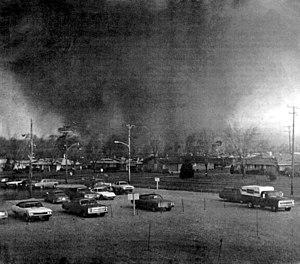
Le Super Outbreak était l'éruption de tornades la plus importante jamais enregistrée en 24 heures aux États-Unis avant 2011. Du 3 au 4 avril 1974, 148 tornades frappèrent treize États ainsi que l'extrême Sud-Ouest de l'Ontario au Canada, sur 1 440 km² de territoire, la plus grande partie se trouvant entre le Michigan et l'Alabama. Une de ces tornades a été reclassée en 1981 comme micro-rafale ce qui en laissait 147.